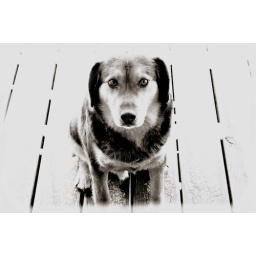
My dog was brave enough to climb out of his dog house to slip around the ice with me to take pictures.